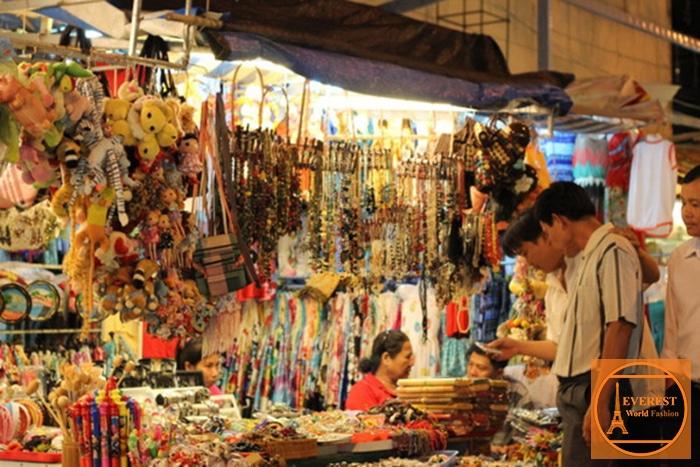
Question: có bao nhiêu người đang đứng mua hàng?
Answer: có ba người đang đứng mua hàng